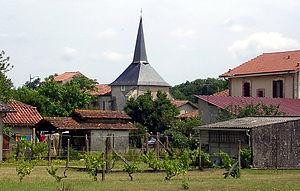
Saint-Paul-en-Born est une commune du Sud-Ouest de la France, située dans le département des Landes. Elle appartient au Pays de Born.